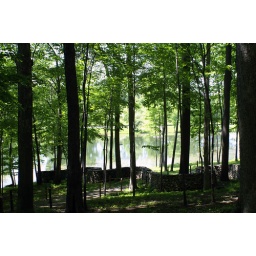
very cool stone wall that wound around the trees